The Fool (tarot card)

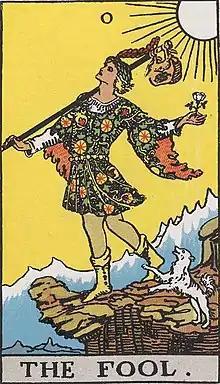
The Fool from the Rider–Waite tarot deck

The Fool is one of the 78 cards in a tarot deck. Traditionally, it is the lowest of the 22 trump cards, in tarot card reading called the 22 Major Arcana. However, in tarot card games it developed to be not one of the (then 21) trump cards but a special card, serving a unique purpose by itself. In later Central European tarot card games, it re-developed to now become the "highest" trump. As a consequence and with respect to his unique history, The Fool is usually an unnumbered card with a unique design; but sometimes it is numbered as 0 (the first) or more rarely XXII (the last). Design and numbering-or-not clearly indicate its role as a trump or special card in the specific game.